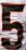
Number: 5